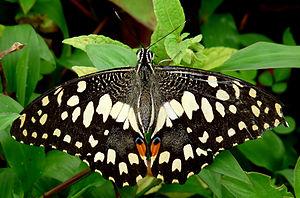
Le Voilier échiquier est une espèce d'insectes lépidoptères qui appartient à la famille des Papilionidae, à la sous-famille des Papilioninae et au genre Papilio.